Chief of Naval Operations

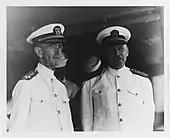
CNO Pratt (right) with Admiral Frank H. Schofield (left) aboard the "Tennessee-class" battleship in February 1931

Until 1916, the CNO's office was chronically understaffed. The formal establishment of the CNO's "general staff", the Office of the Chief of Naval Operations (OPNAV), originally called the Office for Operations, was exacerbated by Eugene Hale's retirement from politics in 1911, and skepticism of whether the CNO's small staff could implement President Wilson's policy of "preparedness" without violating American neutrality in World War I.